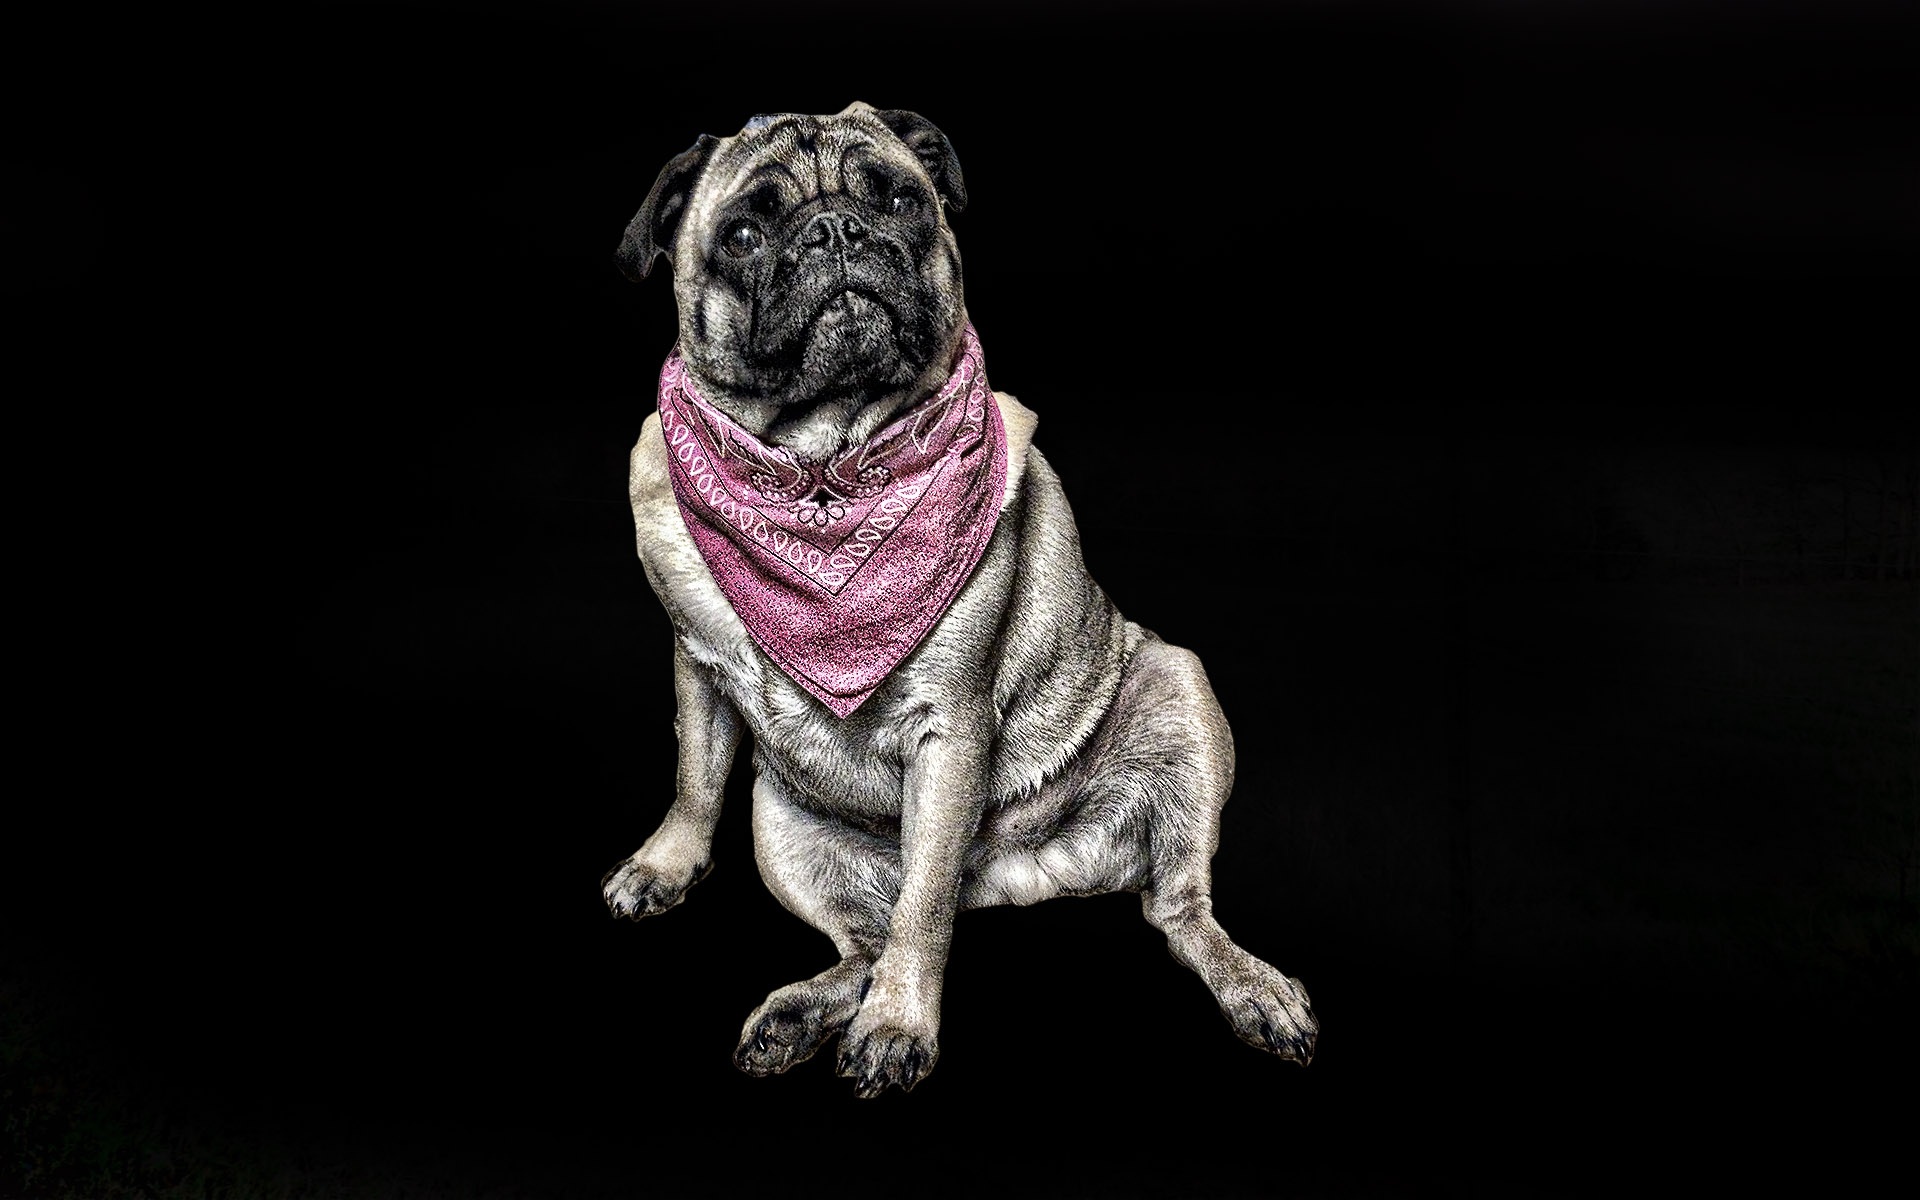
dog, sitting, studio, mammal, scarf, pug, vertebrate, cute dog, dog like mammal, tito the pug